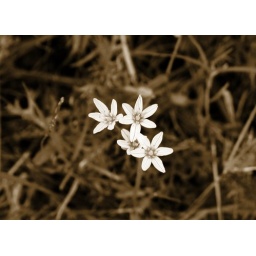
little white flowers in texas